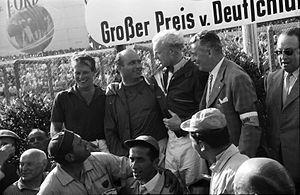
Le Grand Prix d'Allemagne 1957, disputé sur le Nürburgring le 4 août 1957, est la soixante-deuxième épreuve du championnat du monde de Formule 1 courue depuis 1950 et la sixième manche du championnat 1957. La course est également ouverte aux monoplaces de Formule 2, qui bénéficient d'un classement séparé.
John Michael Hawthorn est un pilote automobile anglais. Célèbre pour le nœud papillon qu'il arborait en compétition, il est devenu en 1958 au volant d'une Ferrari le premier pilote britannique à remporter un titre de champion du monde de Formule 1. Il est également connu pour son implication controversée dans le drame des 24 Heures du Mans 1955, course qu'il remporta sur une Jaguar.